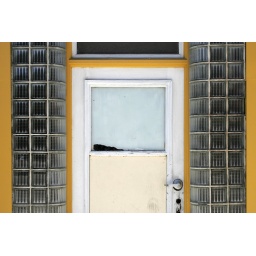
Glass block sidelights and a jolly yellow door frame. Spotted in downtown Fernie.